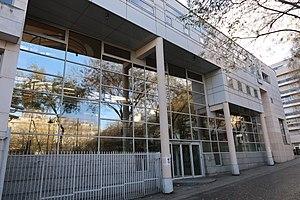
Fondation Michelle-Darty, rue Pierre-Gourdault (Paris, 13).
La rue Pierre-Gourdault est une voie située dans le quartier de la Gare du 13ᵉ arrondissement de Paris, en France.
La Fondation Michelle Darty est une institution philanthropique privée et laïque, orientée vers l'accueil et l'hébergement de handicapés mentaux adultes et valides. Elle est reconnue d'utilité publique par décret du 31/12/1979.